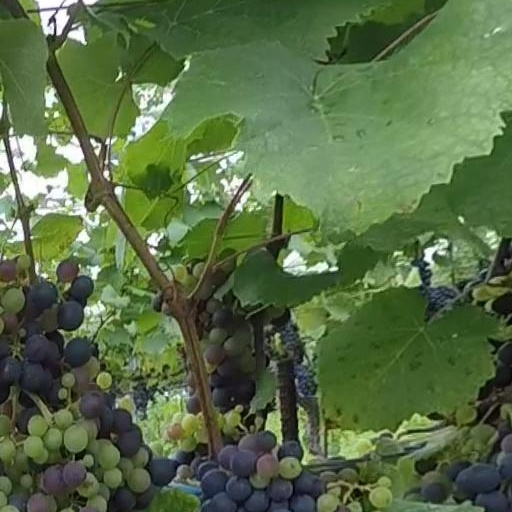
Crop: grape